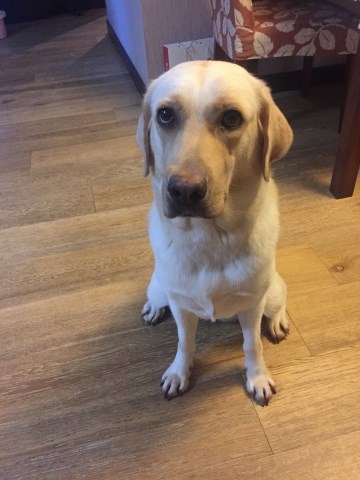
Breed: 3580-n000122-Labrador_retriever